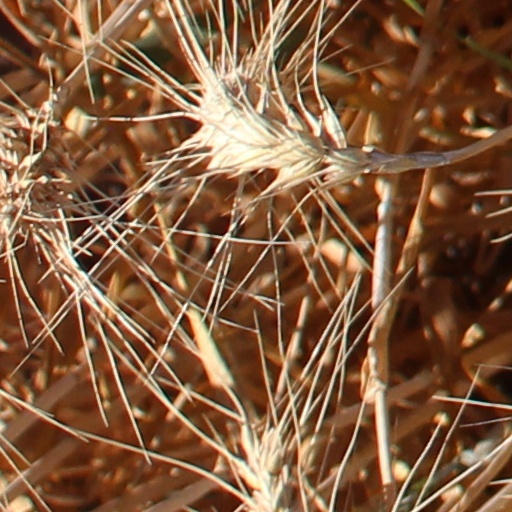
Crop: wheat